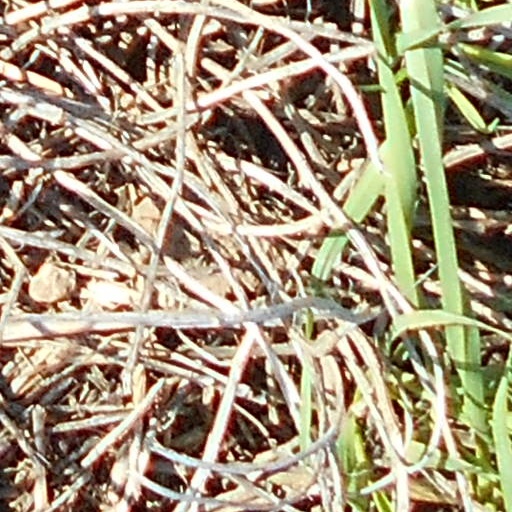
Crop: wheat